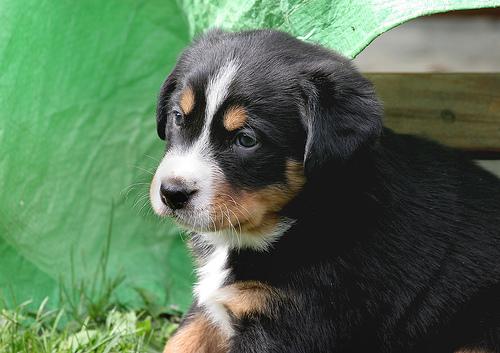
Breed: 211-n000061-Bernese_mountain_dog